Robert Martin (editor)

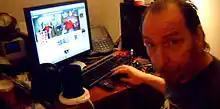
Photo by Lily Kwan, February 2013

Robert "Bob" Martin (October 8, 1948 – July 20, 2020) was the original editor of "Fangoria", an American horror film fan magazine. Martin steered the publication from 1979 to 1986, during which slasher films were popular.